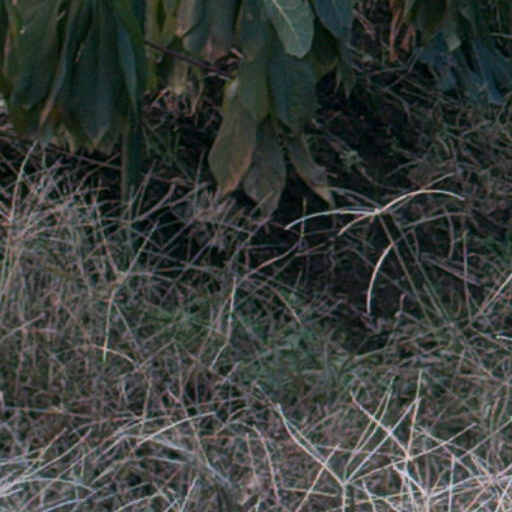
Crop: cassava